United States Armed Forces

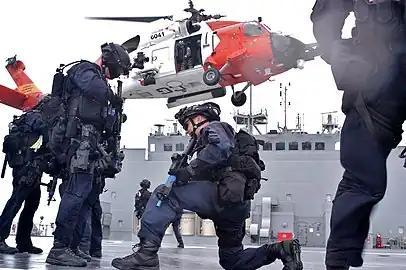
A Coast Guard Maritime Security Response team executing a boarding action from an MH-60 Jayhawk helicopter

Although the U.S. Space Force is not a cyber force, it does conduct extensive cyber operations under Space Delta 6. The primary focus of Space Force cyber operations is defending U.S. Space Force networks and ensuring the operations of its spacecraft, which are controlled remotely from ground stations. All space operations units have cyber squadrons assigned to defend them and incorporate offensive cyber operations.